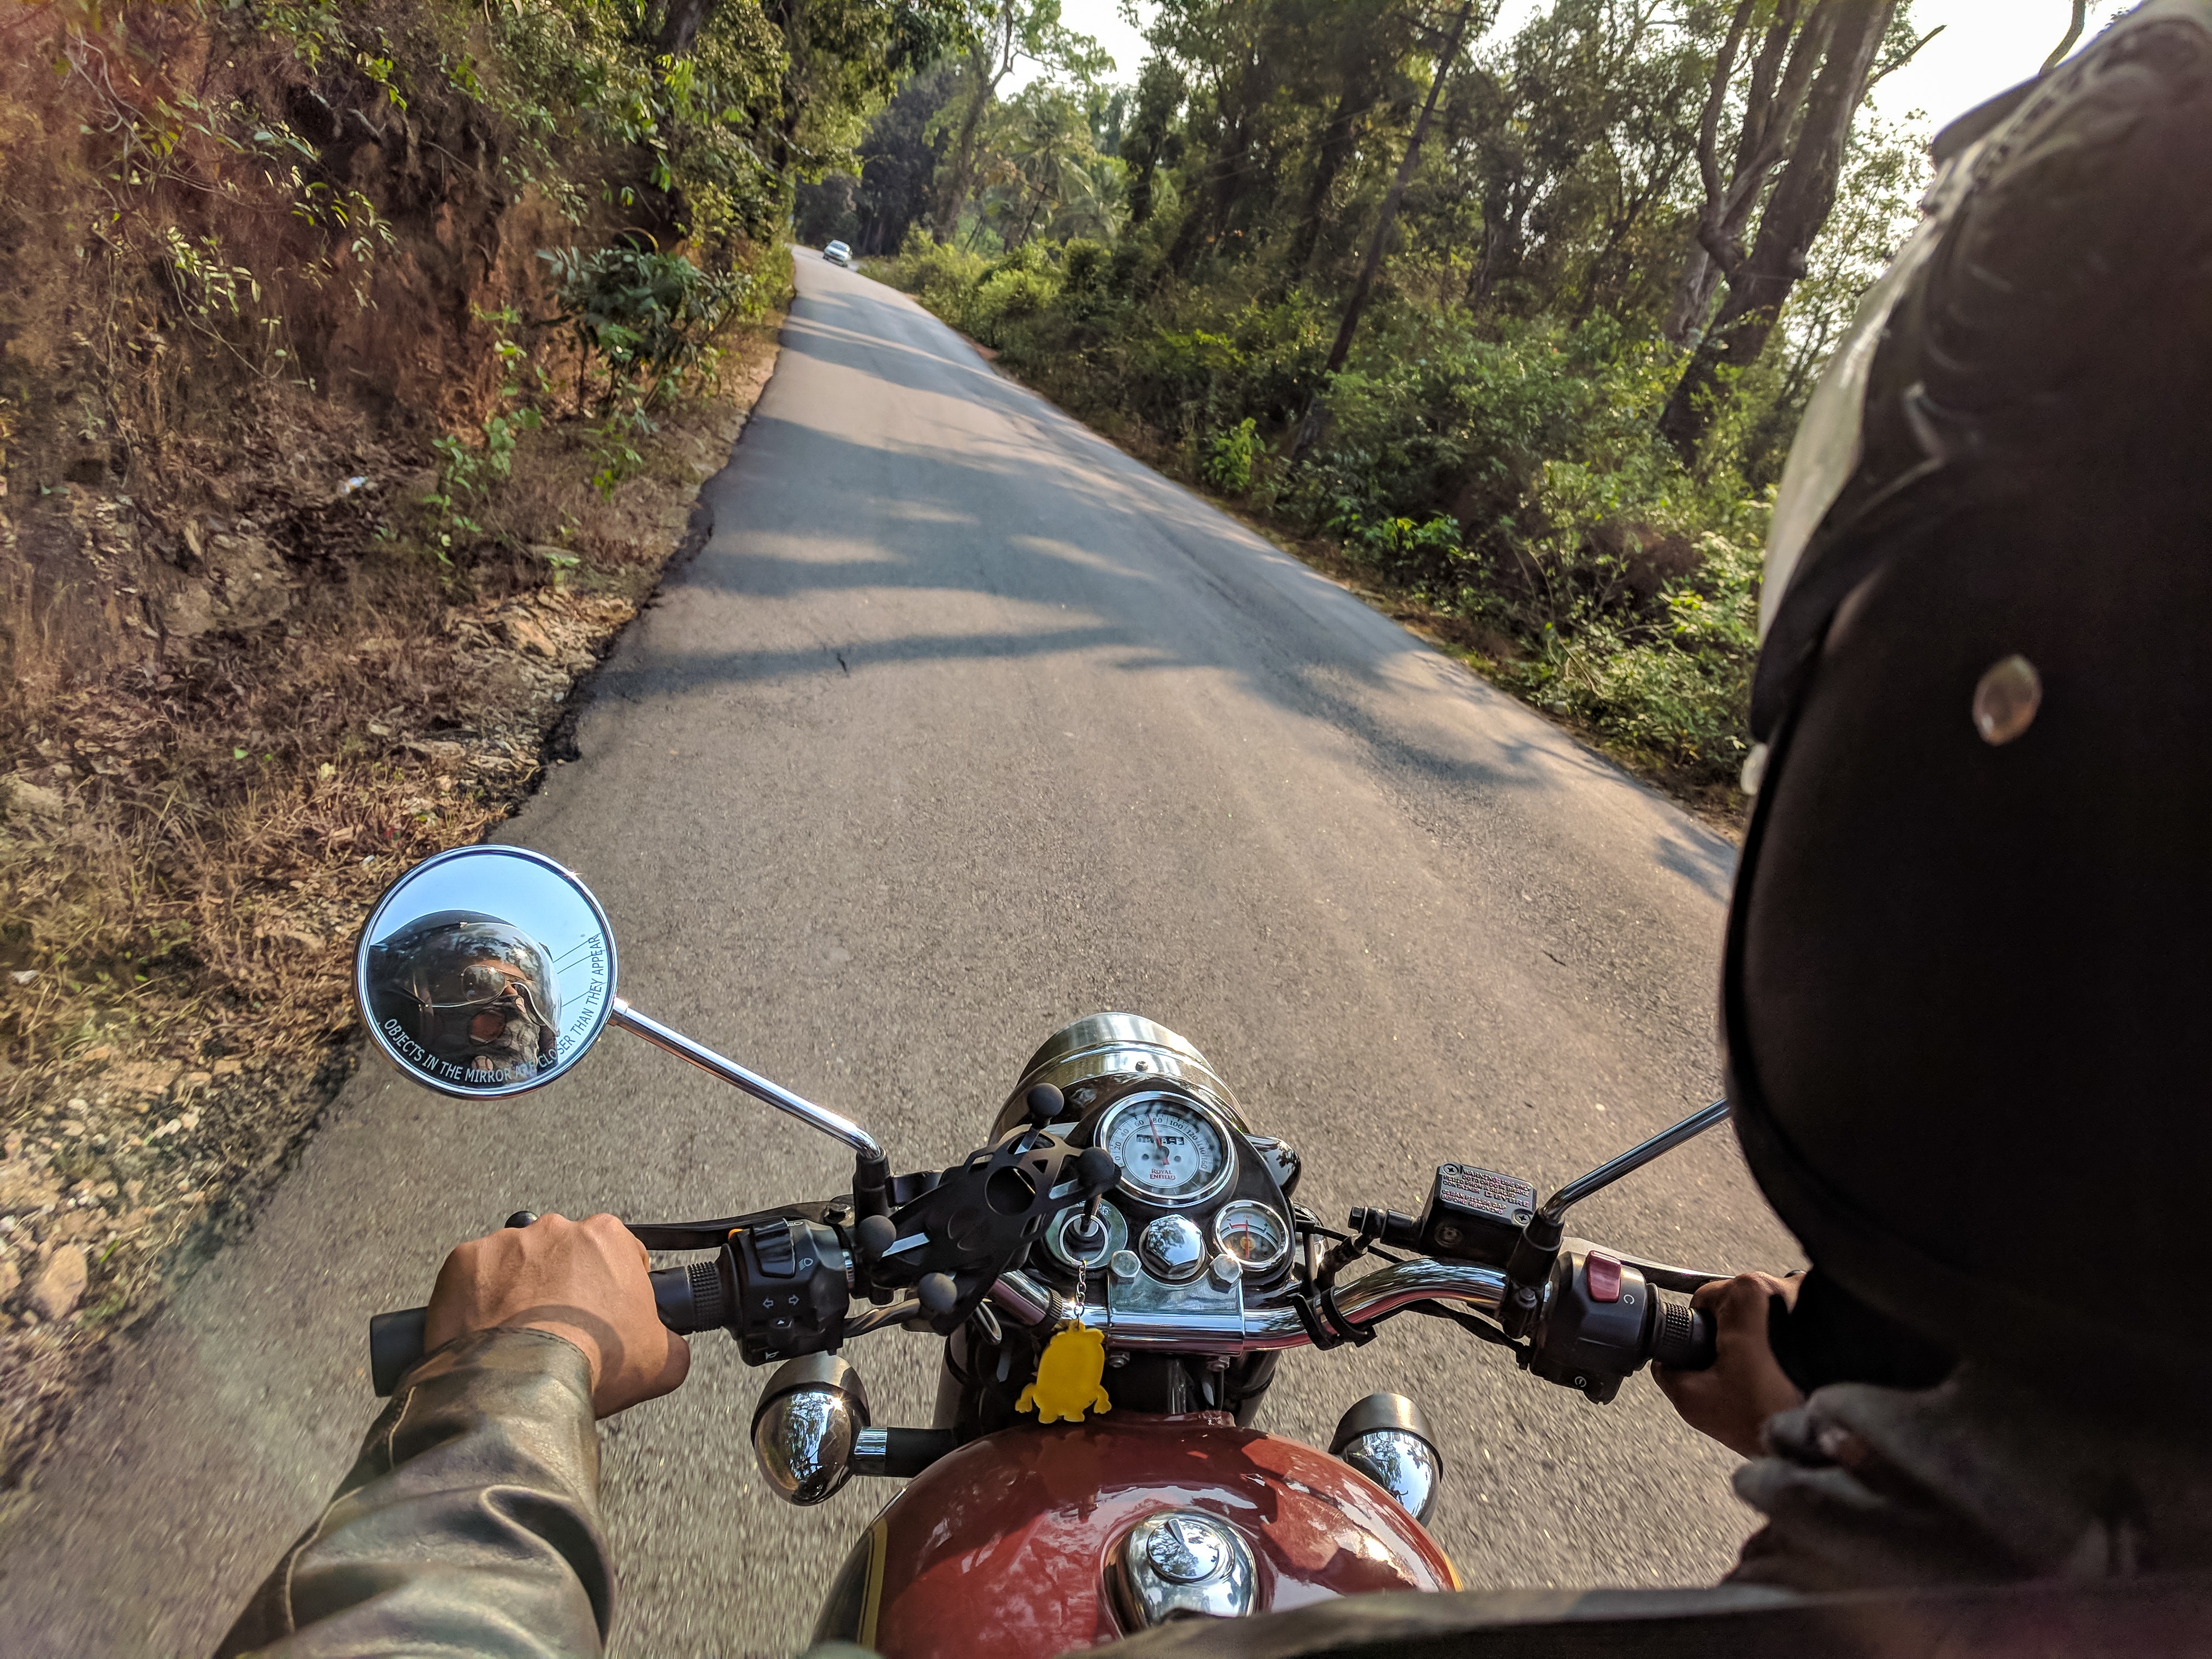
motorcycle, vehicle, helmet, motorcycling, road, Adventure game, tree, off roading, infrastructure, adventure, personal protective equipment, automotive lighting, recreation, car, motorcycle helmet, tourism, trail